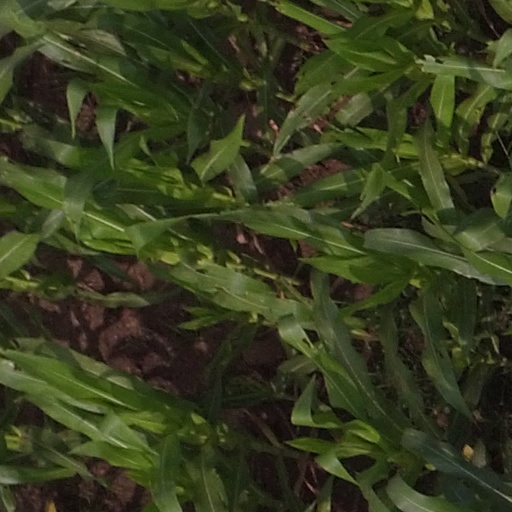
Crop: maize; corn